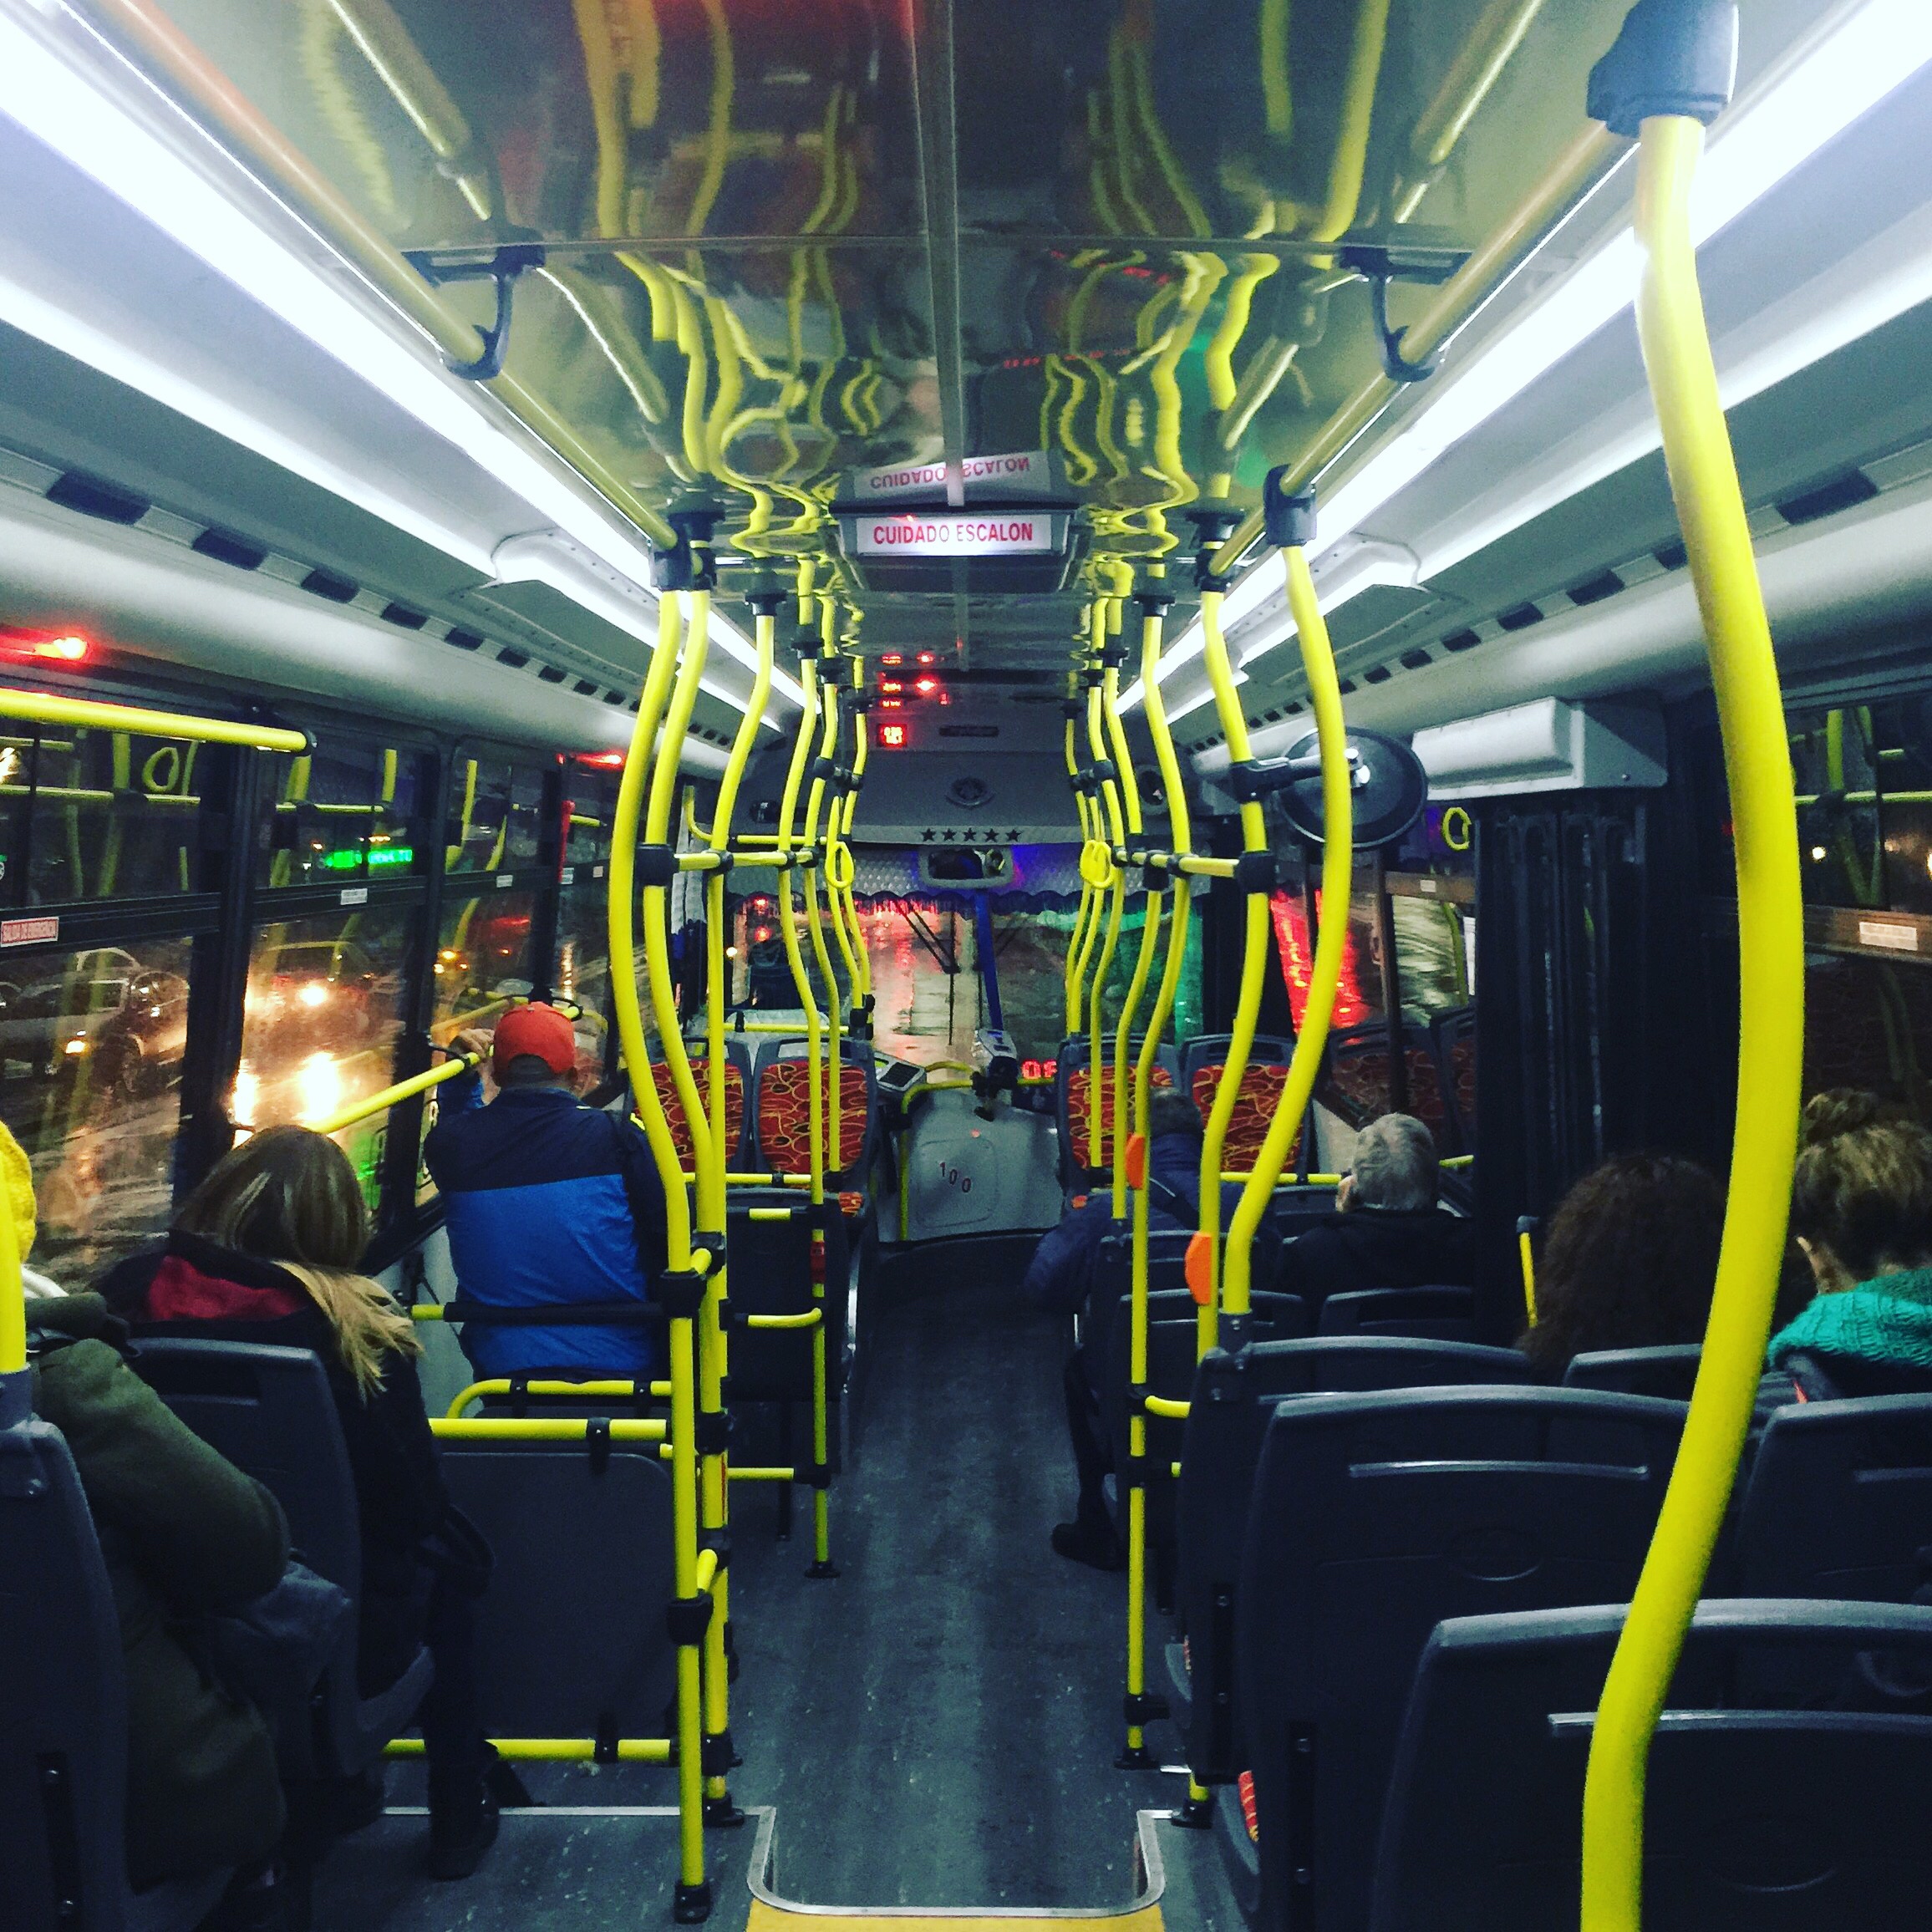
iphone, train, transport, vehicle, airline, public transport, bus, instagram, argentina, iphoneography, project365, passenger, squareformat, rodrigoparedes, buenosaires, ar, 160378, 160378com, www160378com, iphone6plus, 196, rapid transit